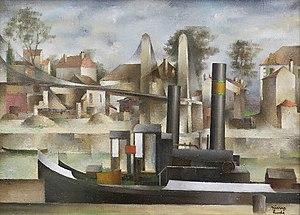
cubisme
Pierre Hodé, de son vrai nom Georges Ducenne, est un artiste peintre et décorateur de théâtre français affilié à l'École de Rouen, né le 8 janvier 1889 à Rouen et mort le 15 décembre 1942 à l'hôpital Bichat de Paris.